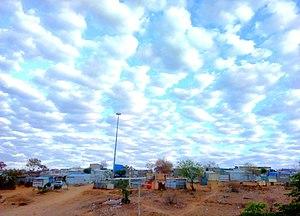
Katutura est le principal township de la ville de Windhoek en Namibie. Il est peuplé de plus de 130 000 habitants.